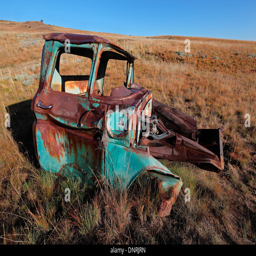
wreck of a rusty old pickup truck out in the field